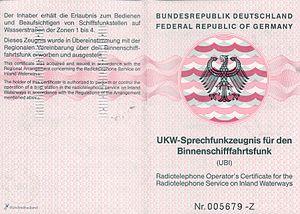
Certifitcate d'opérateur radiotéléphoniste sur les voies navigables: (Fleuve, rivière, lac, eau intérieur), un document officiel de la République Fédérale d'Allemagne
Le certificat restreint de radiotéléphoniste est, dans le monde une habilitation que doit posséder tout utilisateur pour manœuvrer les stations radiotéléphoniques dans les contextes de navigation maritime, fluviale ou aéronautique.